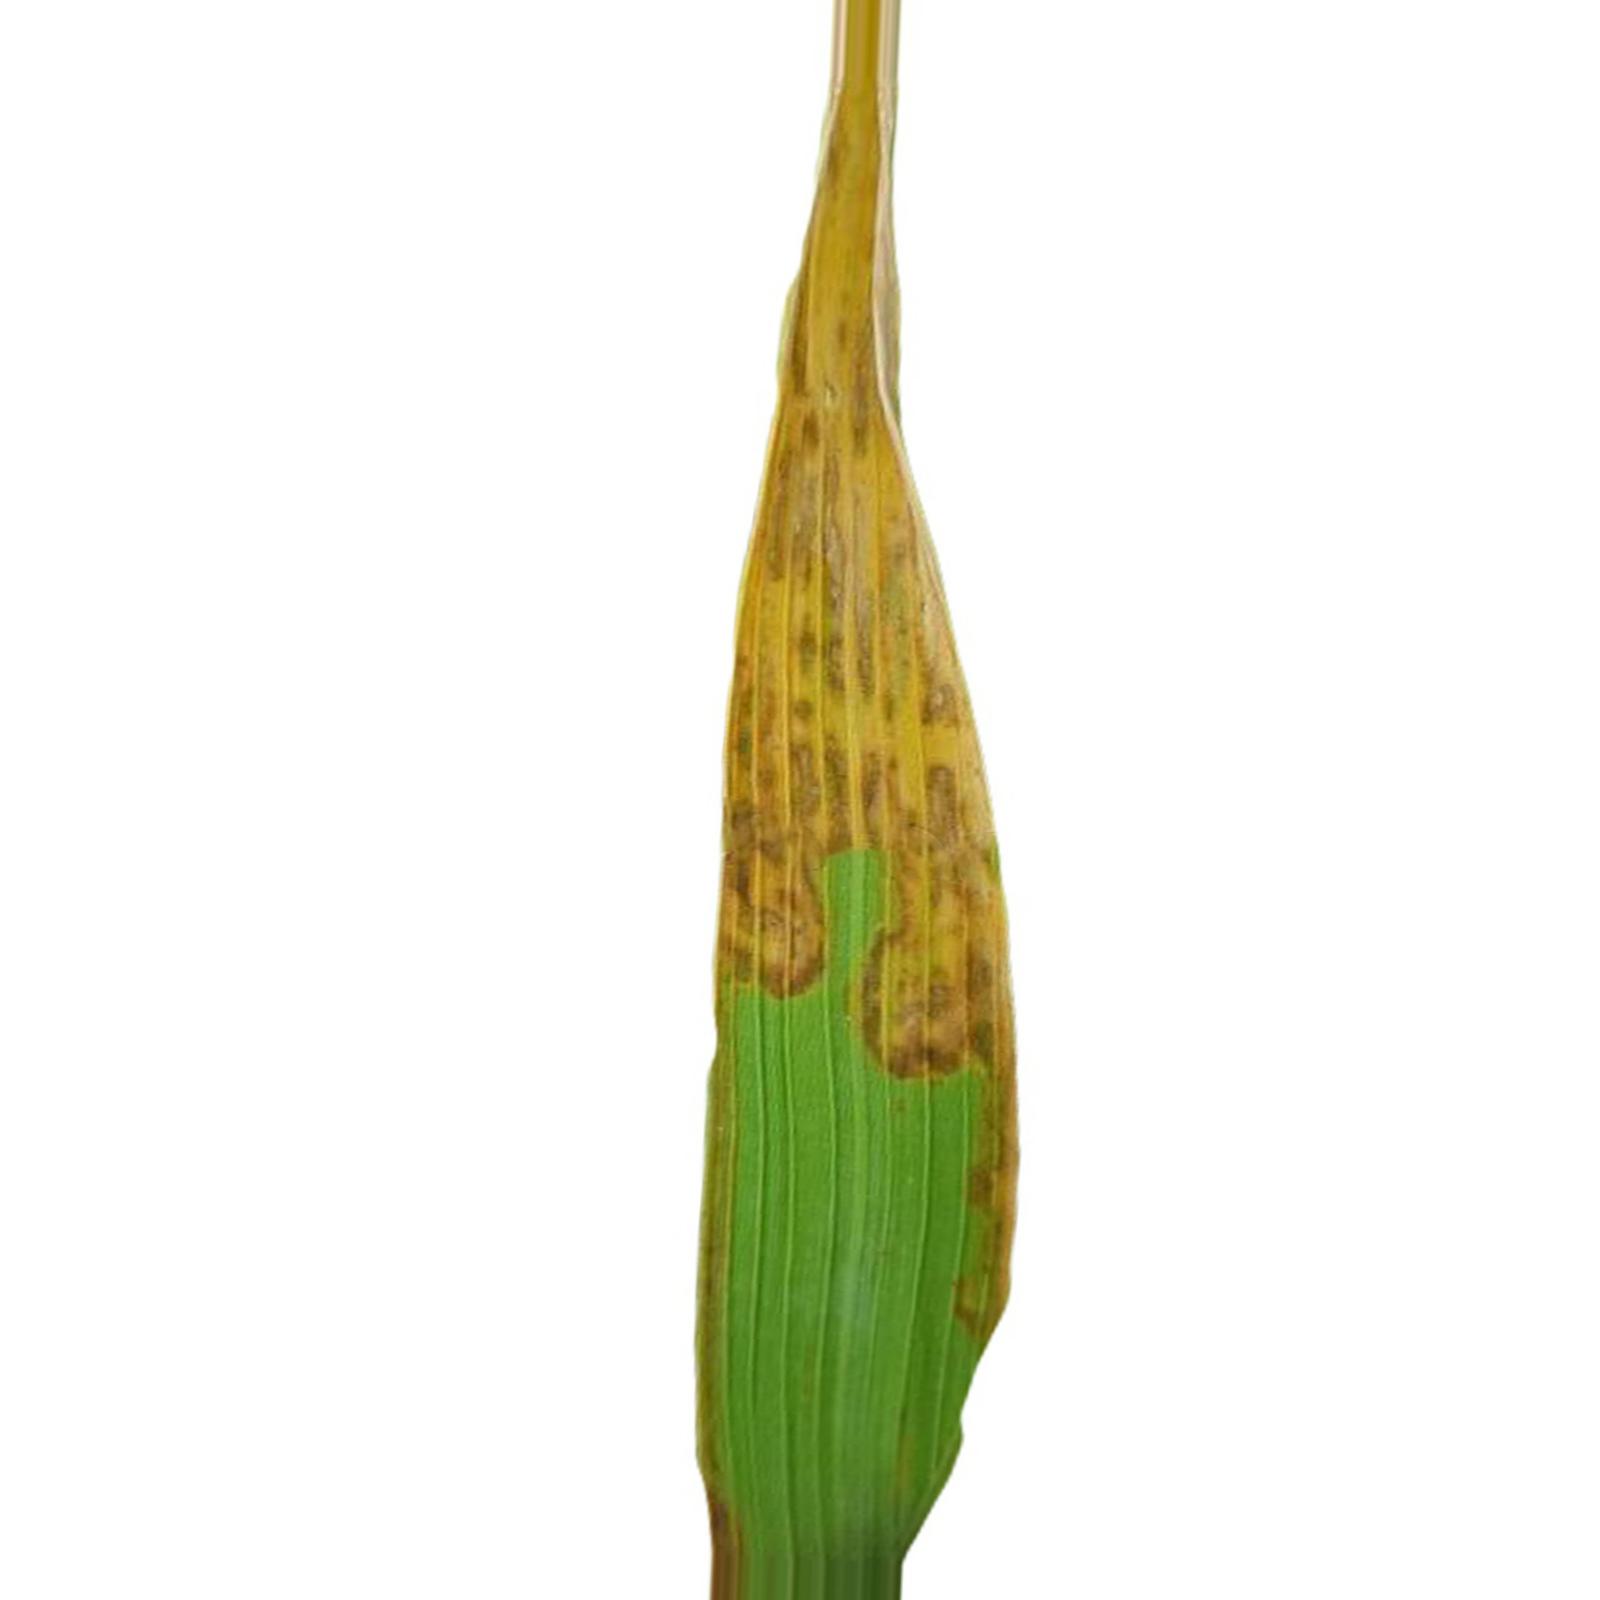
Nhãn: Bệnh Cháy lá ( Leaf scald )